Observance of Christmas by country

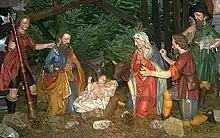
Old Bavarian crib found in St Mang Basilica, Füssen, Bavaria

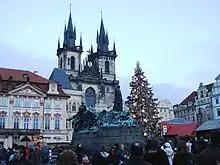
Old Town Square in Prague, Czech Republic – Christmastime

Christmas in the Philippines, one of two predominantly Catholic countries in Asia (the other being East Timor), is one of the biggest holidays on the calendar and is widely celebrated. The country has earned the distinction of celebrating the world's longest Christmas season, with Christmas carols heard as early as 1 September when the "Ber months" season traditionally begins. The season is officially ushered in by the nine-day dawn masses that start on 16 December. Known as the "Misas de Aguinaldo" ('Gift Masses') or "Misa de Gallo" ('Rooster's Mass') in the traditional Spanish, these masses are more popularly known in Tagalog as the , and are held in Catholic parishes and chapels nationwide. Usually, aside from the already legal holidays which are Rizal Day (30 December) and New Year's Eve (31 December), other days in close proximity such as Christmas Eve (24 December), (28 December), and Epiphany (traditionally, 6 January but now on the first Sunday of January) are also declared non-working days.